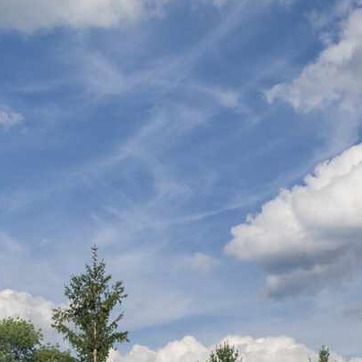
Material: sky